Judiciary of Hong Kong

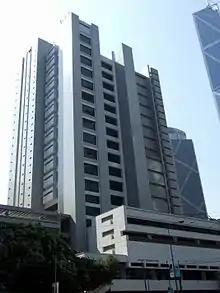
The High Court in Admiralty

It hears appeals on civil and criminal matters from the Court of First Instance and the District Court, as well as appeals from the Lands Tribunal. It also makes rulings on questions of law referred to it by the lower courts. As of June 2025, there are 13 Justices of Appeal, including the Chief Judge of the High Court and three vice-presidents.